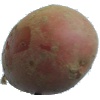
Label: images